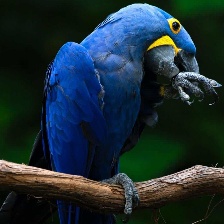
Species: HYACINTH MACAW
Scientific name: ANODORHYNCHUS HYACINTHINUS
ImageNet parent category: macaw